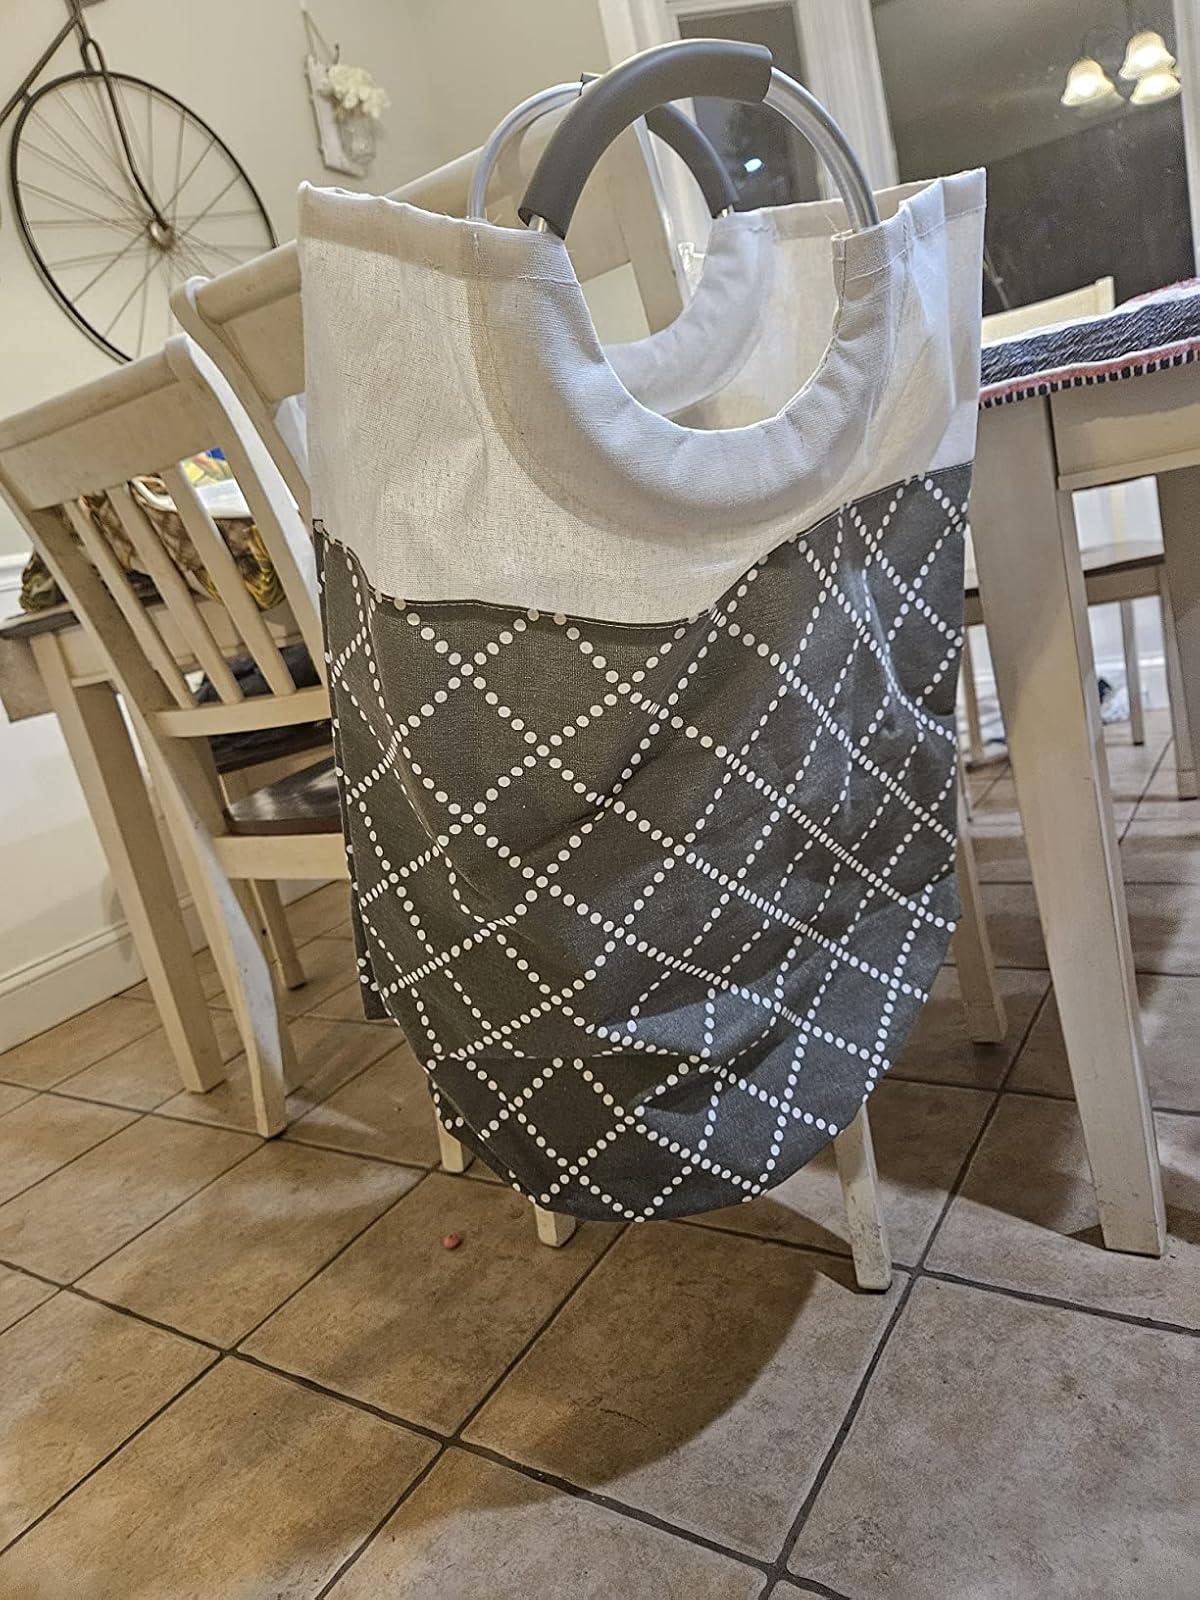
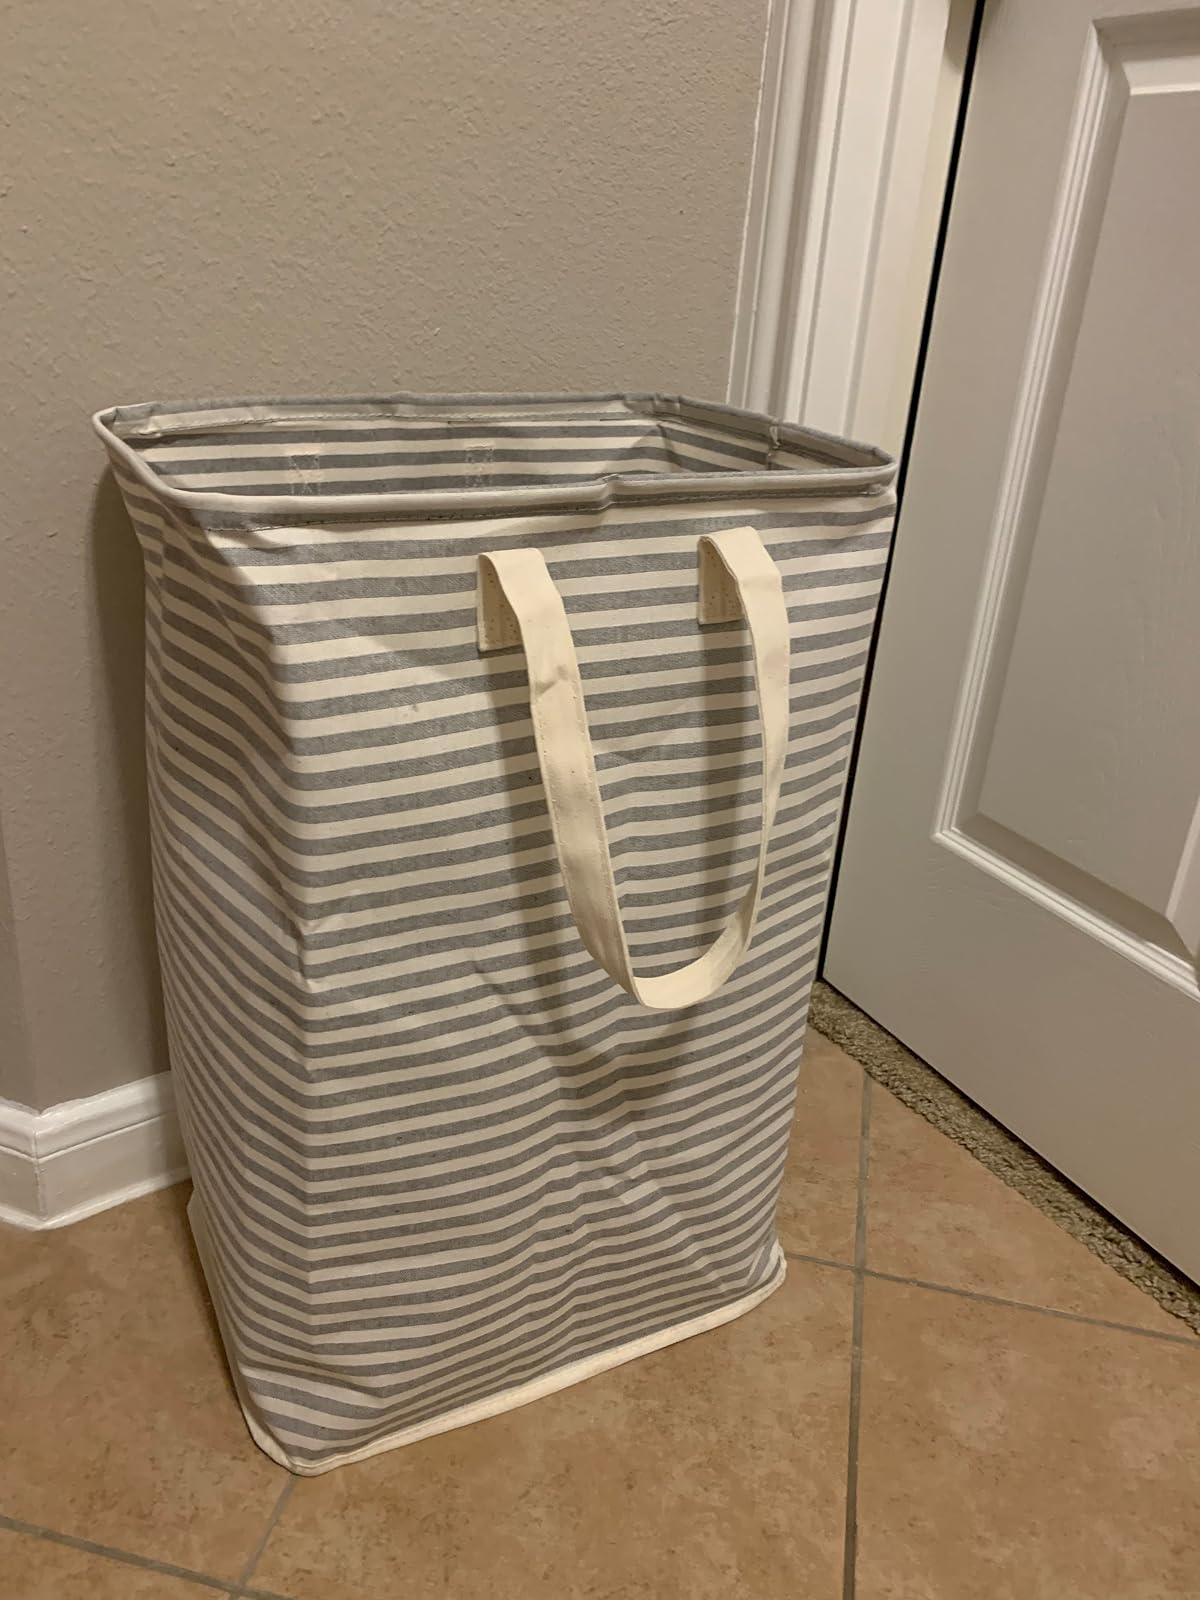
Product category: items_hamper
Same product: no